Aller (Germany)

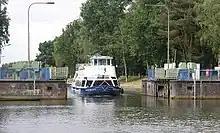
Oldau lock

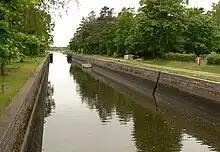
Bannetze lock basin

In 1907, the Prussian state decided to canalise the Aller from above its confluence with the Leine near Schwarmstedt downstream to Celle. In the years 1908 to 1918, the river was regulated by four barrages with locks and thus made navigable for larger inland ships. In particular, the Aller locks in Bannetze and Oldau enabled the transportation of crude oil from the oilfields of Wietze to Celle. Likewise, grain was shipped to Celle for milling.